Assemblies of God USA

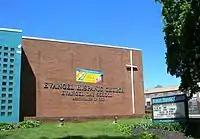
Day school of Evangel Hispanic Church, an AG church in Elizabeth, New Jersey

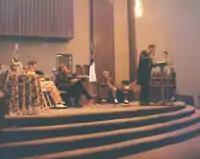
Pastor Ernest Moen preaching at Rockford First Assembly of God on Easter Sunday 1971

Despite Pentecostalism's origins in a racially inclusive revival, it accommodated itself to America's culture of racial segregation rather early; the Assemblies of God was no different. As early as 1915, an executive presbyter wrote in an article for the "Pentecostal Evangel" that segregation was "ordained of God"; however, it was not until 1939 that the General Presbytery enacted a policy prohibiting the ordination of African Americans to the ministry. Districts were still allowed to license African Americans to preach but only in the district where the license was issued. Black Pentecostals seeking ordination were referred to "one of the colored organizations". This was especially true of the Church of God in Christ, which, despite the fact that it predates the Assemblies of God, was seen as a "younger sibling". It was not until 1962, under the leadership of General Superintendent Thomas F. Zimmerman, that the denomination finally began issuing ordinations without regard to race. Three years later the 1965 General Council adopted a resolution affirming the goals of the civil rights movement and condemning racism and discrimination. By the 1970s, there was renewed focus on inner-city evangelism and integrated urban efforts.